Greek National Road 57

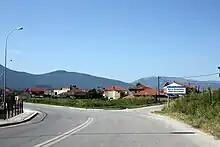
Greek National Road 57 is a national highway of Greece.

Greek National Road 57 (abbr: EO57) is a national highway of Greece. It connects Drama with the Bulgarian border near Exochi, via Prosotsani and Kato Nevrokopi. At the border it is connected with the Bulgarian national road 19 to Gotse Delchev.